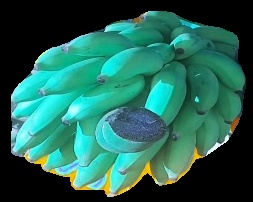
Variety: elakki-bale
Grade: grade2